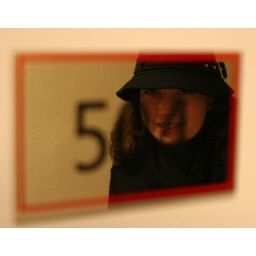
Francisca reflected in the door number plate at our hotel